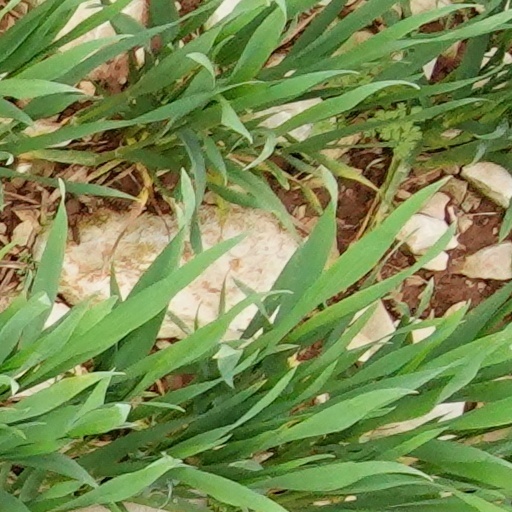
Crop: wheat